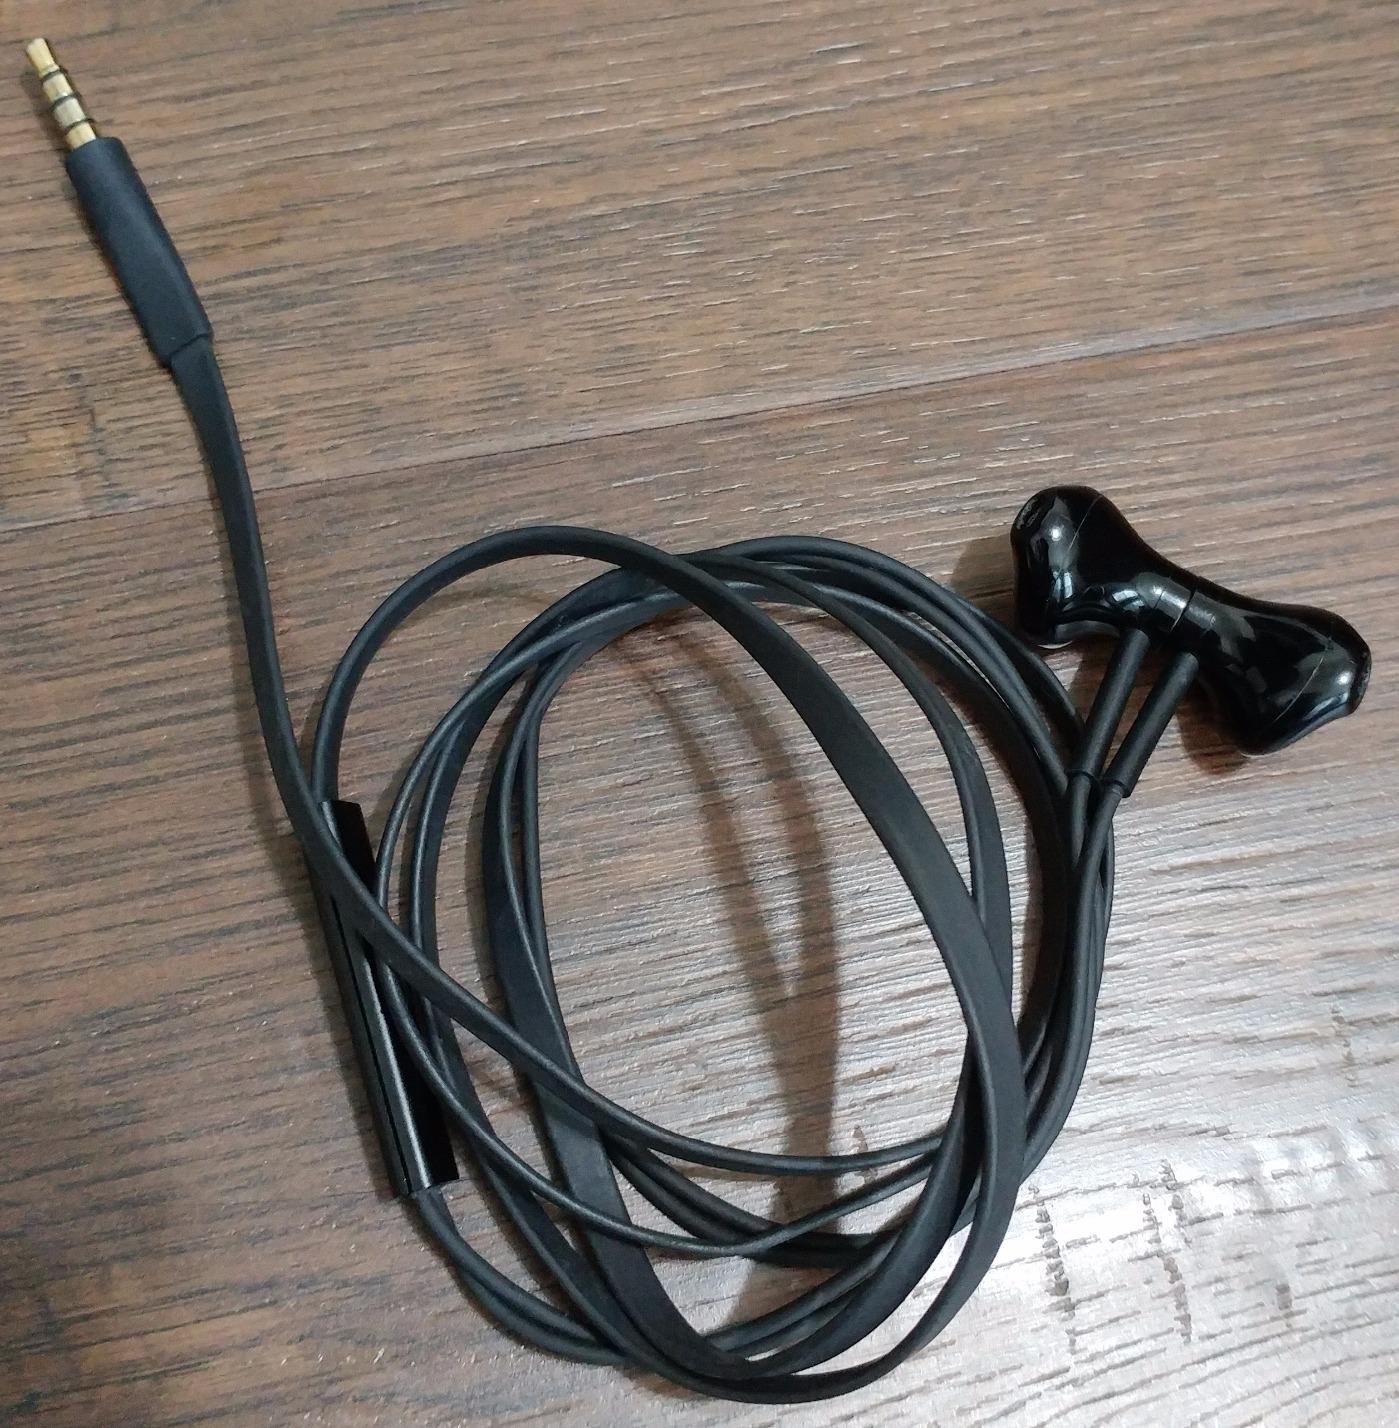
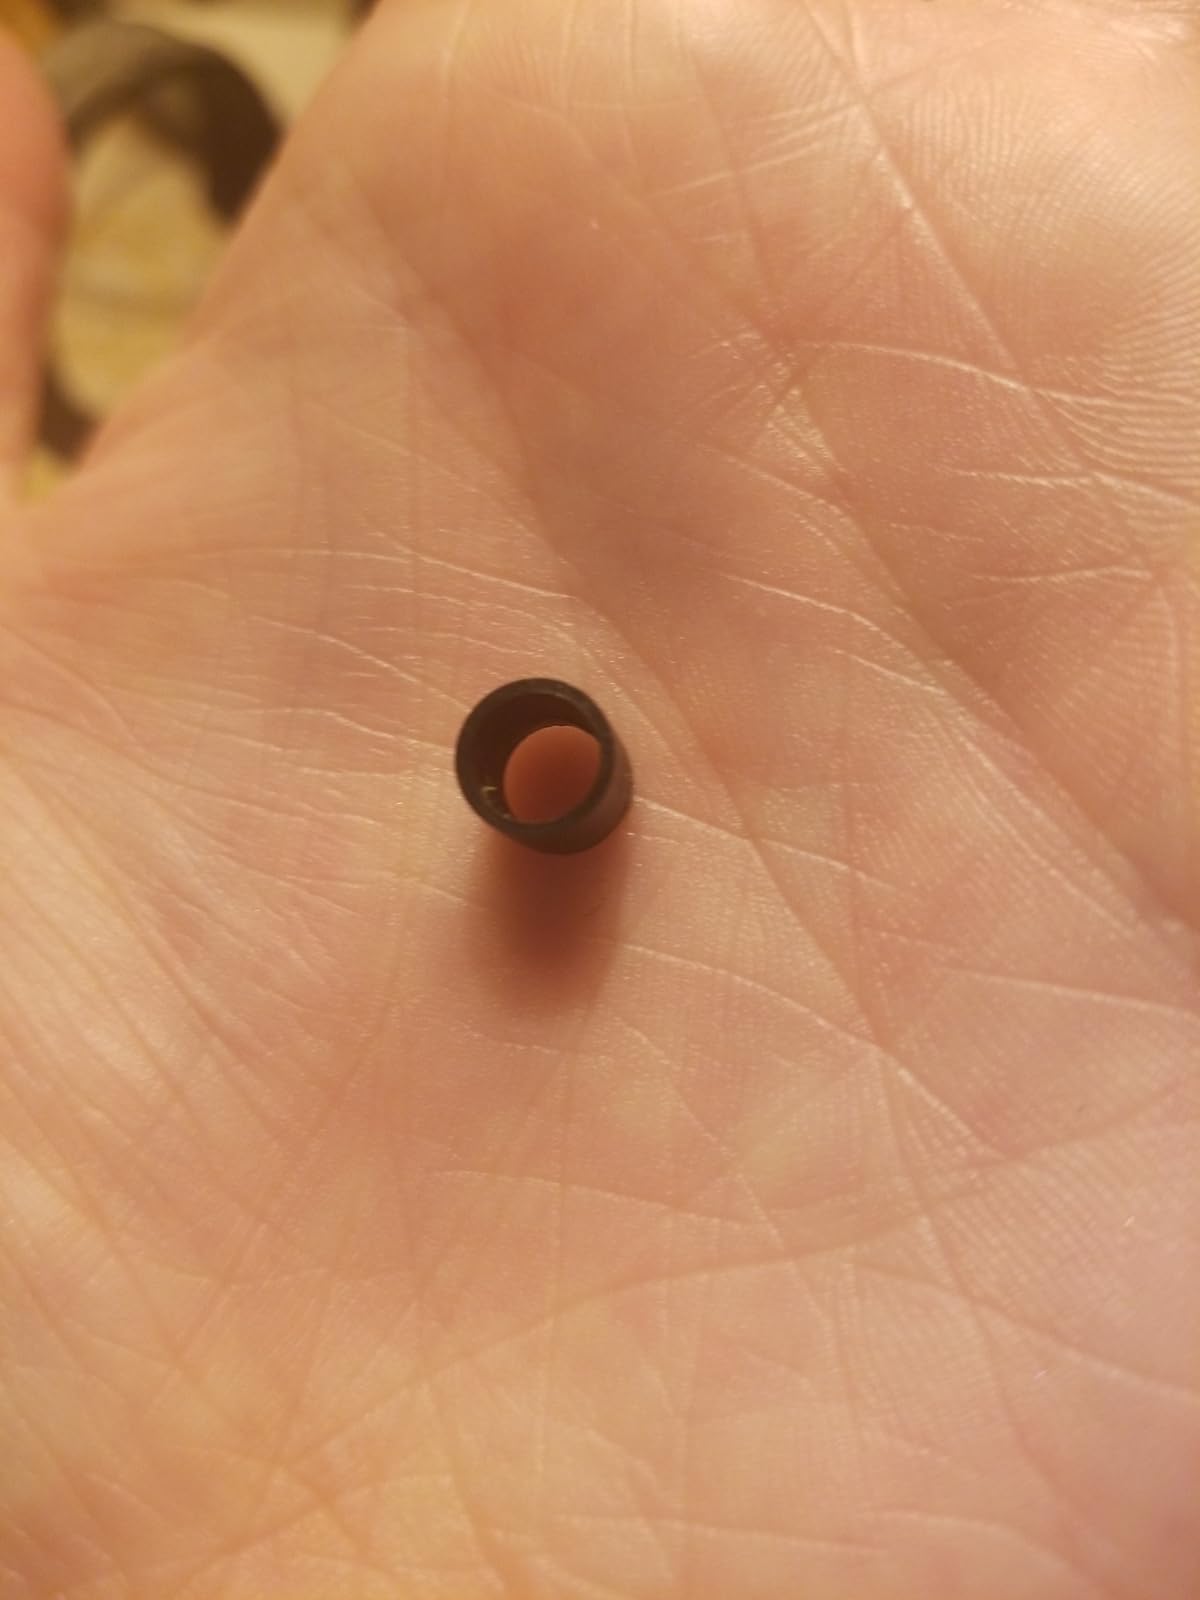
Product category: headphones
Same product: no